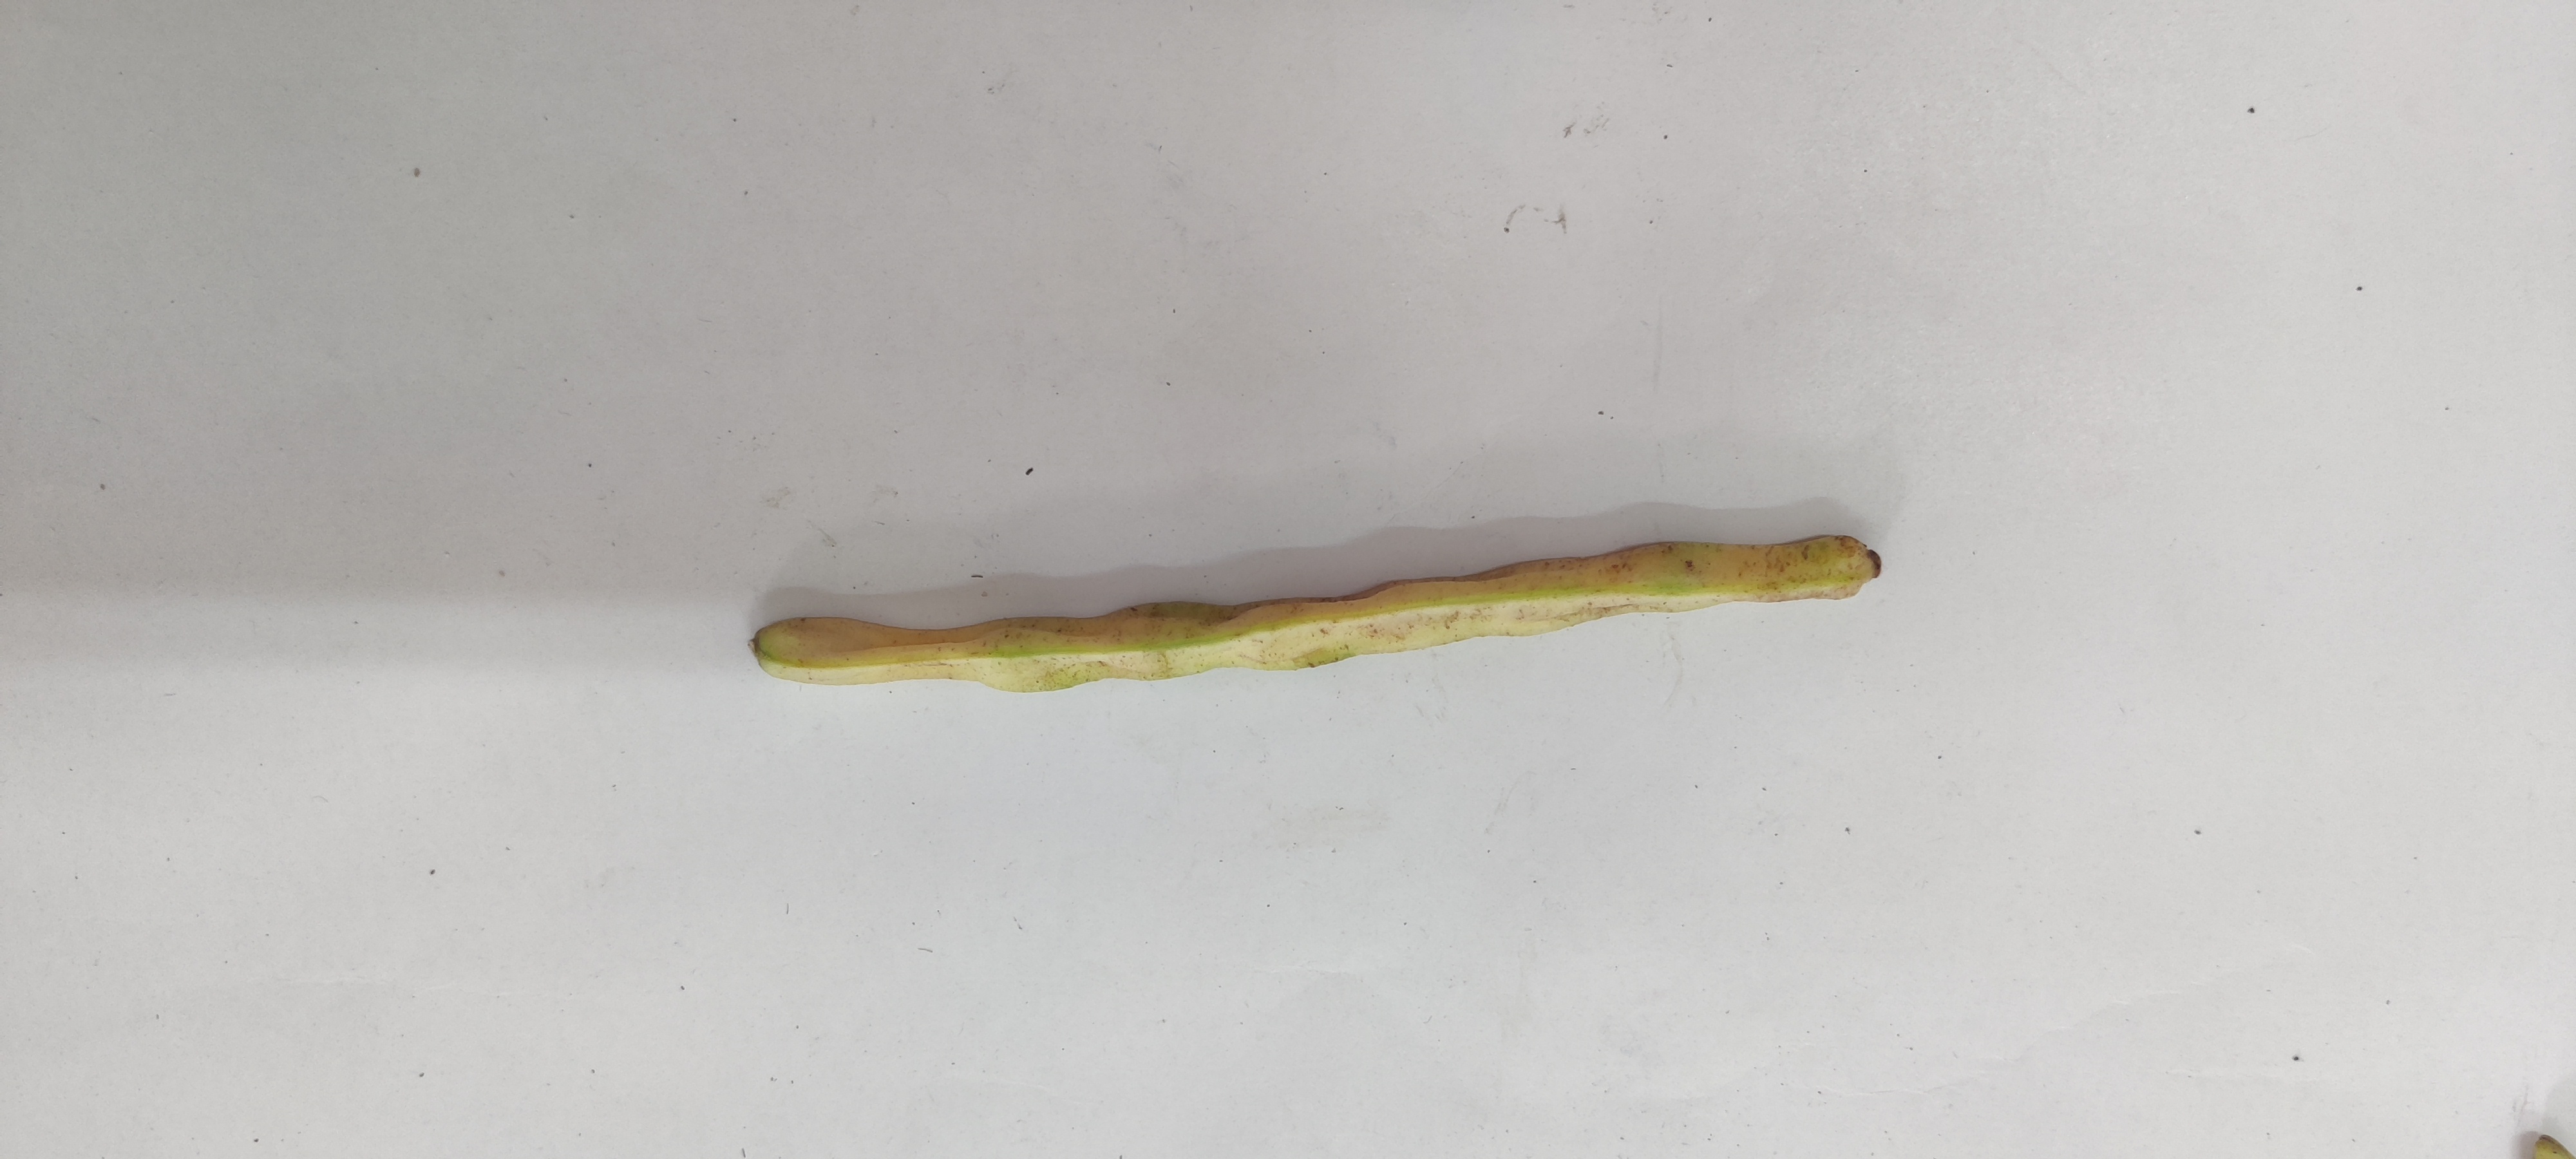
Crop: Cowpea
Condition: Severely Damaged